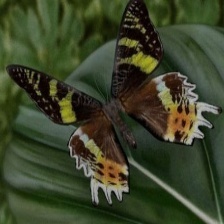
Species: MADAGASCAN SUNSET MOTH